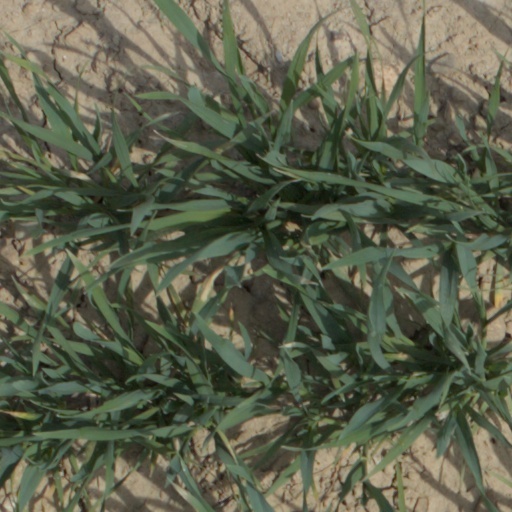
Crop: wheat